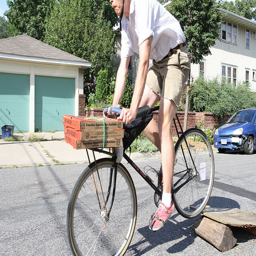
A man goes over a tiny ramp on his bicycle.
a man that is riding on a bike
A man riding a bike over a little jump
A man on a bicycle with pizza's strapped to the handlebars going over a ramp
A man on a bicycle with pizza boxes riding over a ramp.